Hoover, Alabama

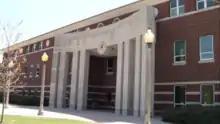
Hoover High School

Hoover is served by Hoover City Schools. It has ten elementary schools, three middle schools, and two high schools, Spain Park High School and Hoover High School. Both schools have ranked high for excellent academics, being rated close to the top five hundred schools in the country. During the 2022–2023 school year, some 2,841 students enrolled in Hoover High School, 1,503 in Spain Park High School, with a total of 13,557 students in the Hoover City School system. Spain Park received the National Blue Ribbon Award in 2008.